Crouton
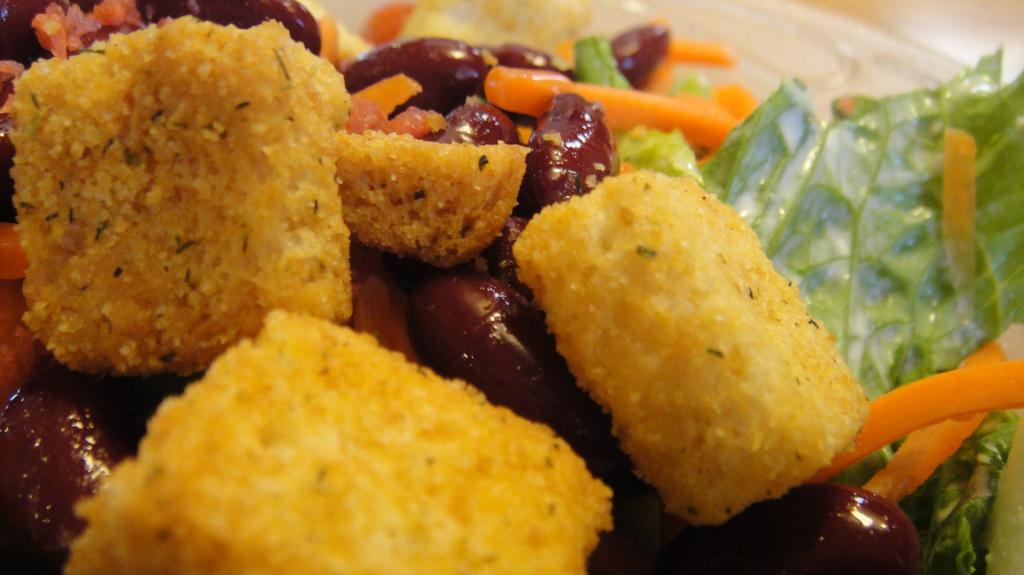
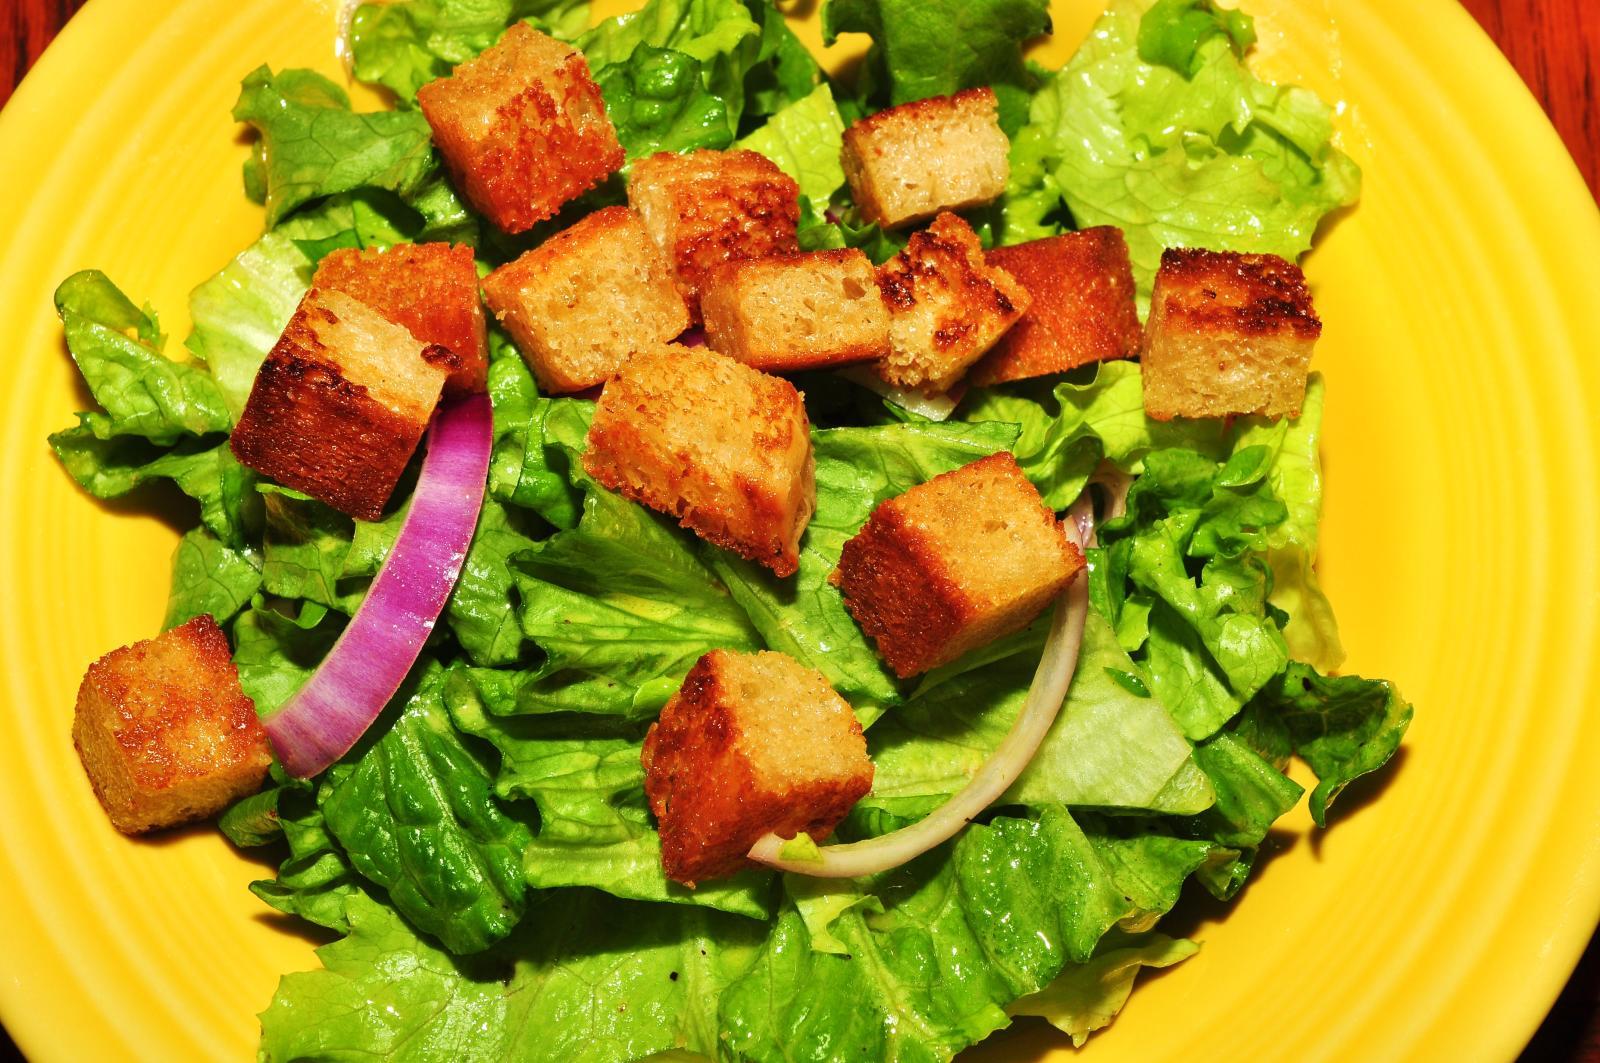
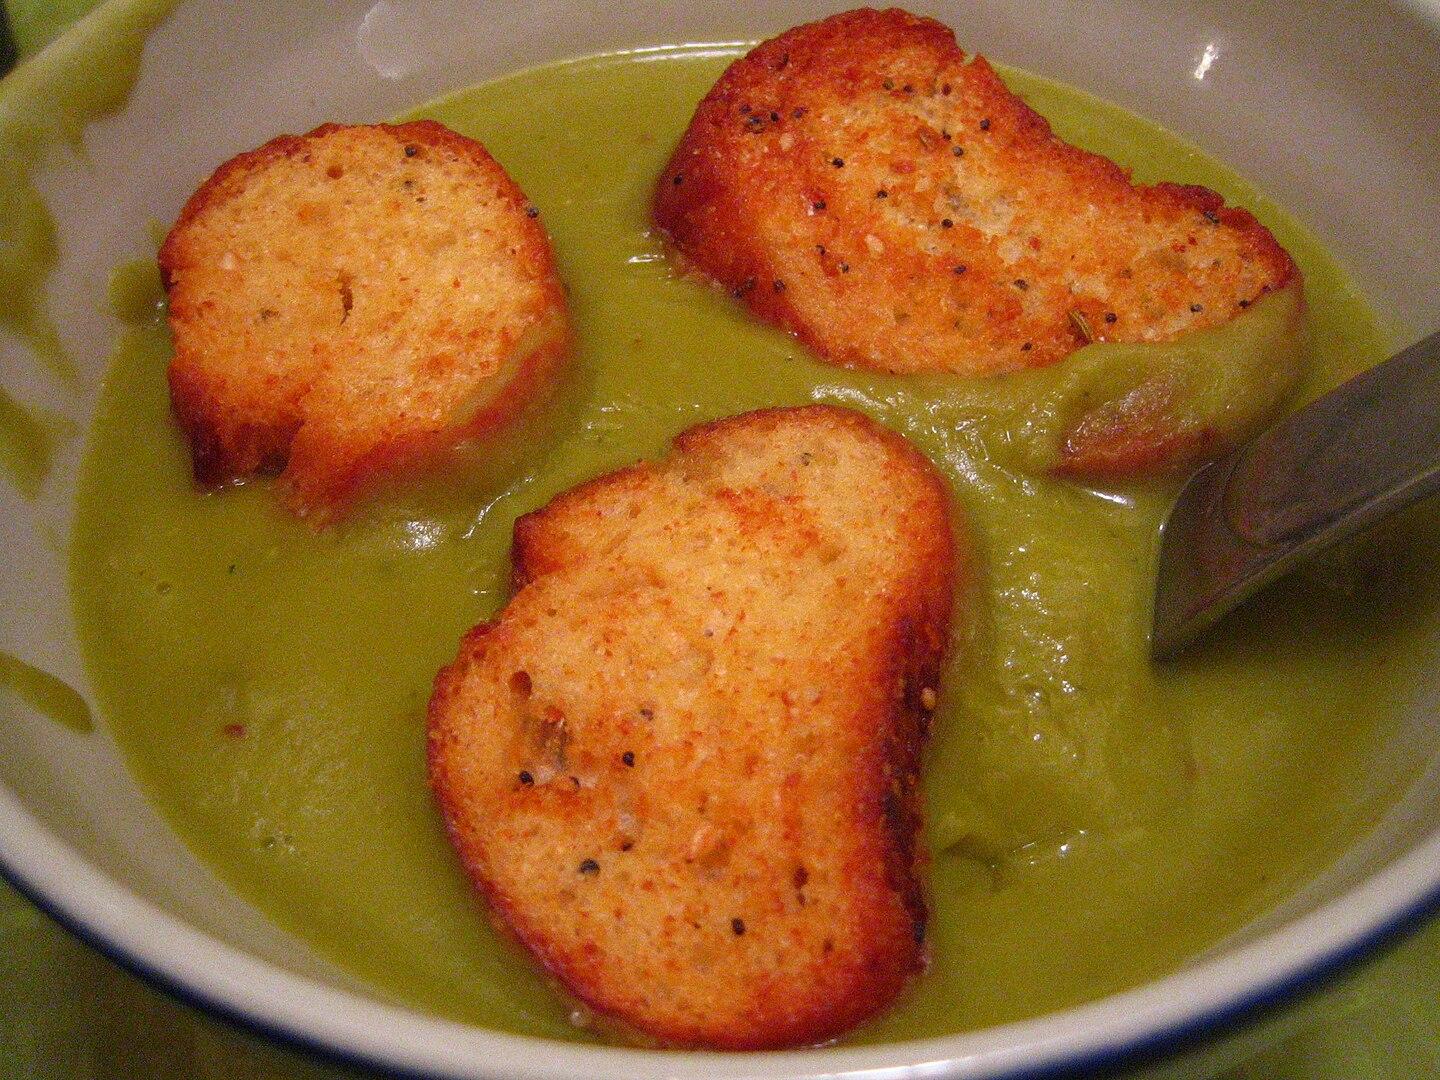
Also known as:
af - Afrikaans: Crouton
ar - Arabic: كروتون
be - Belarusian: Грэнкі
bg - Bulgarian: Крутон
ca - Catalan: Crostó
cs - Czech: Kruton
de - German: Croûton
en-simple - Simple English: Crouton
eo - Esperanto: Rostpano
es - Spanish: Croûton
eu - Basque: Ogi-txigorki
fa - Persian: کروتون
fr - French: Croûton
he - Hebrew: קרוטונים
id - Indonesian: Kruton
ja - Japanese: クルトン
jv - Javanese: Crouton
kk - Kazakh: Крутон
kn - Kannada: ಕ್ರೂಟಾನ್
ko - Korean: 크루통
nb - Norwegian Bokmål: Krutong
nl - Dutch: Crouton
pl - Polish: Grzanki
pt - Portuguese: Croûton
ru - Russian: Гренки
sr - Serbian: Крутони
sv - Swedish: Krutong
th - Thai: ครูตง
tr - Turkish: Kruton
uk - Ukrainian: Грінки
Category: bread (fried bread)
Cuisine: French
Associated cuisines: French
Area: France
Countries: France
Region: Western Europe, , , ,
The dish is a piece of toasted or fried bread, normally cubed and seasoned. The dish is used to add texture and flavor to salads—notably the Caesar salad— as an accompaniment to soups and stews, or eaten as a snack food.